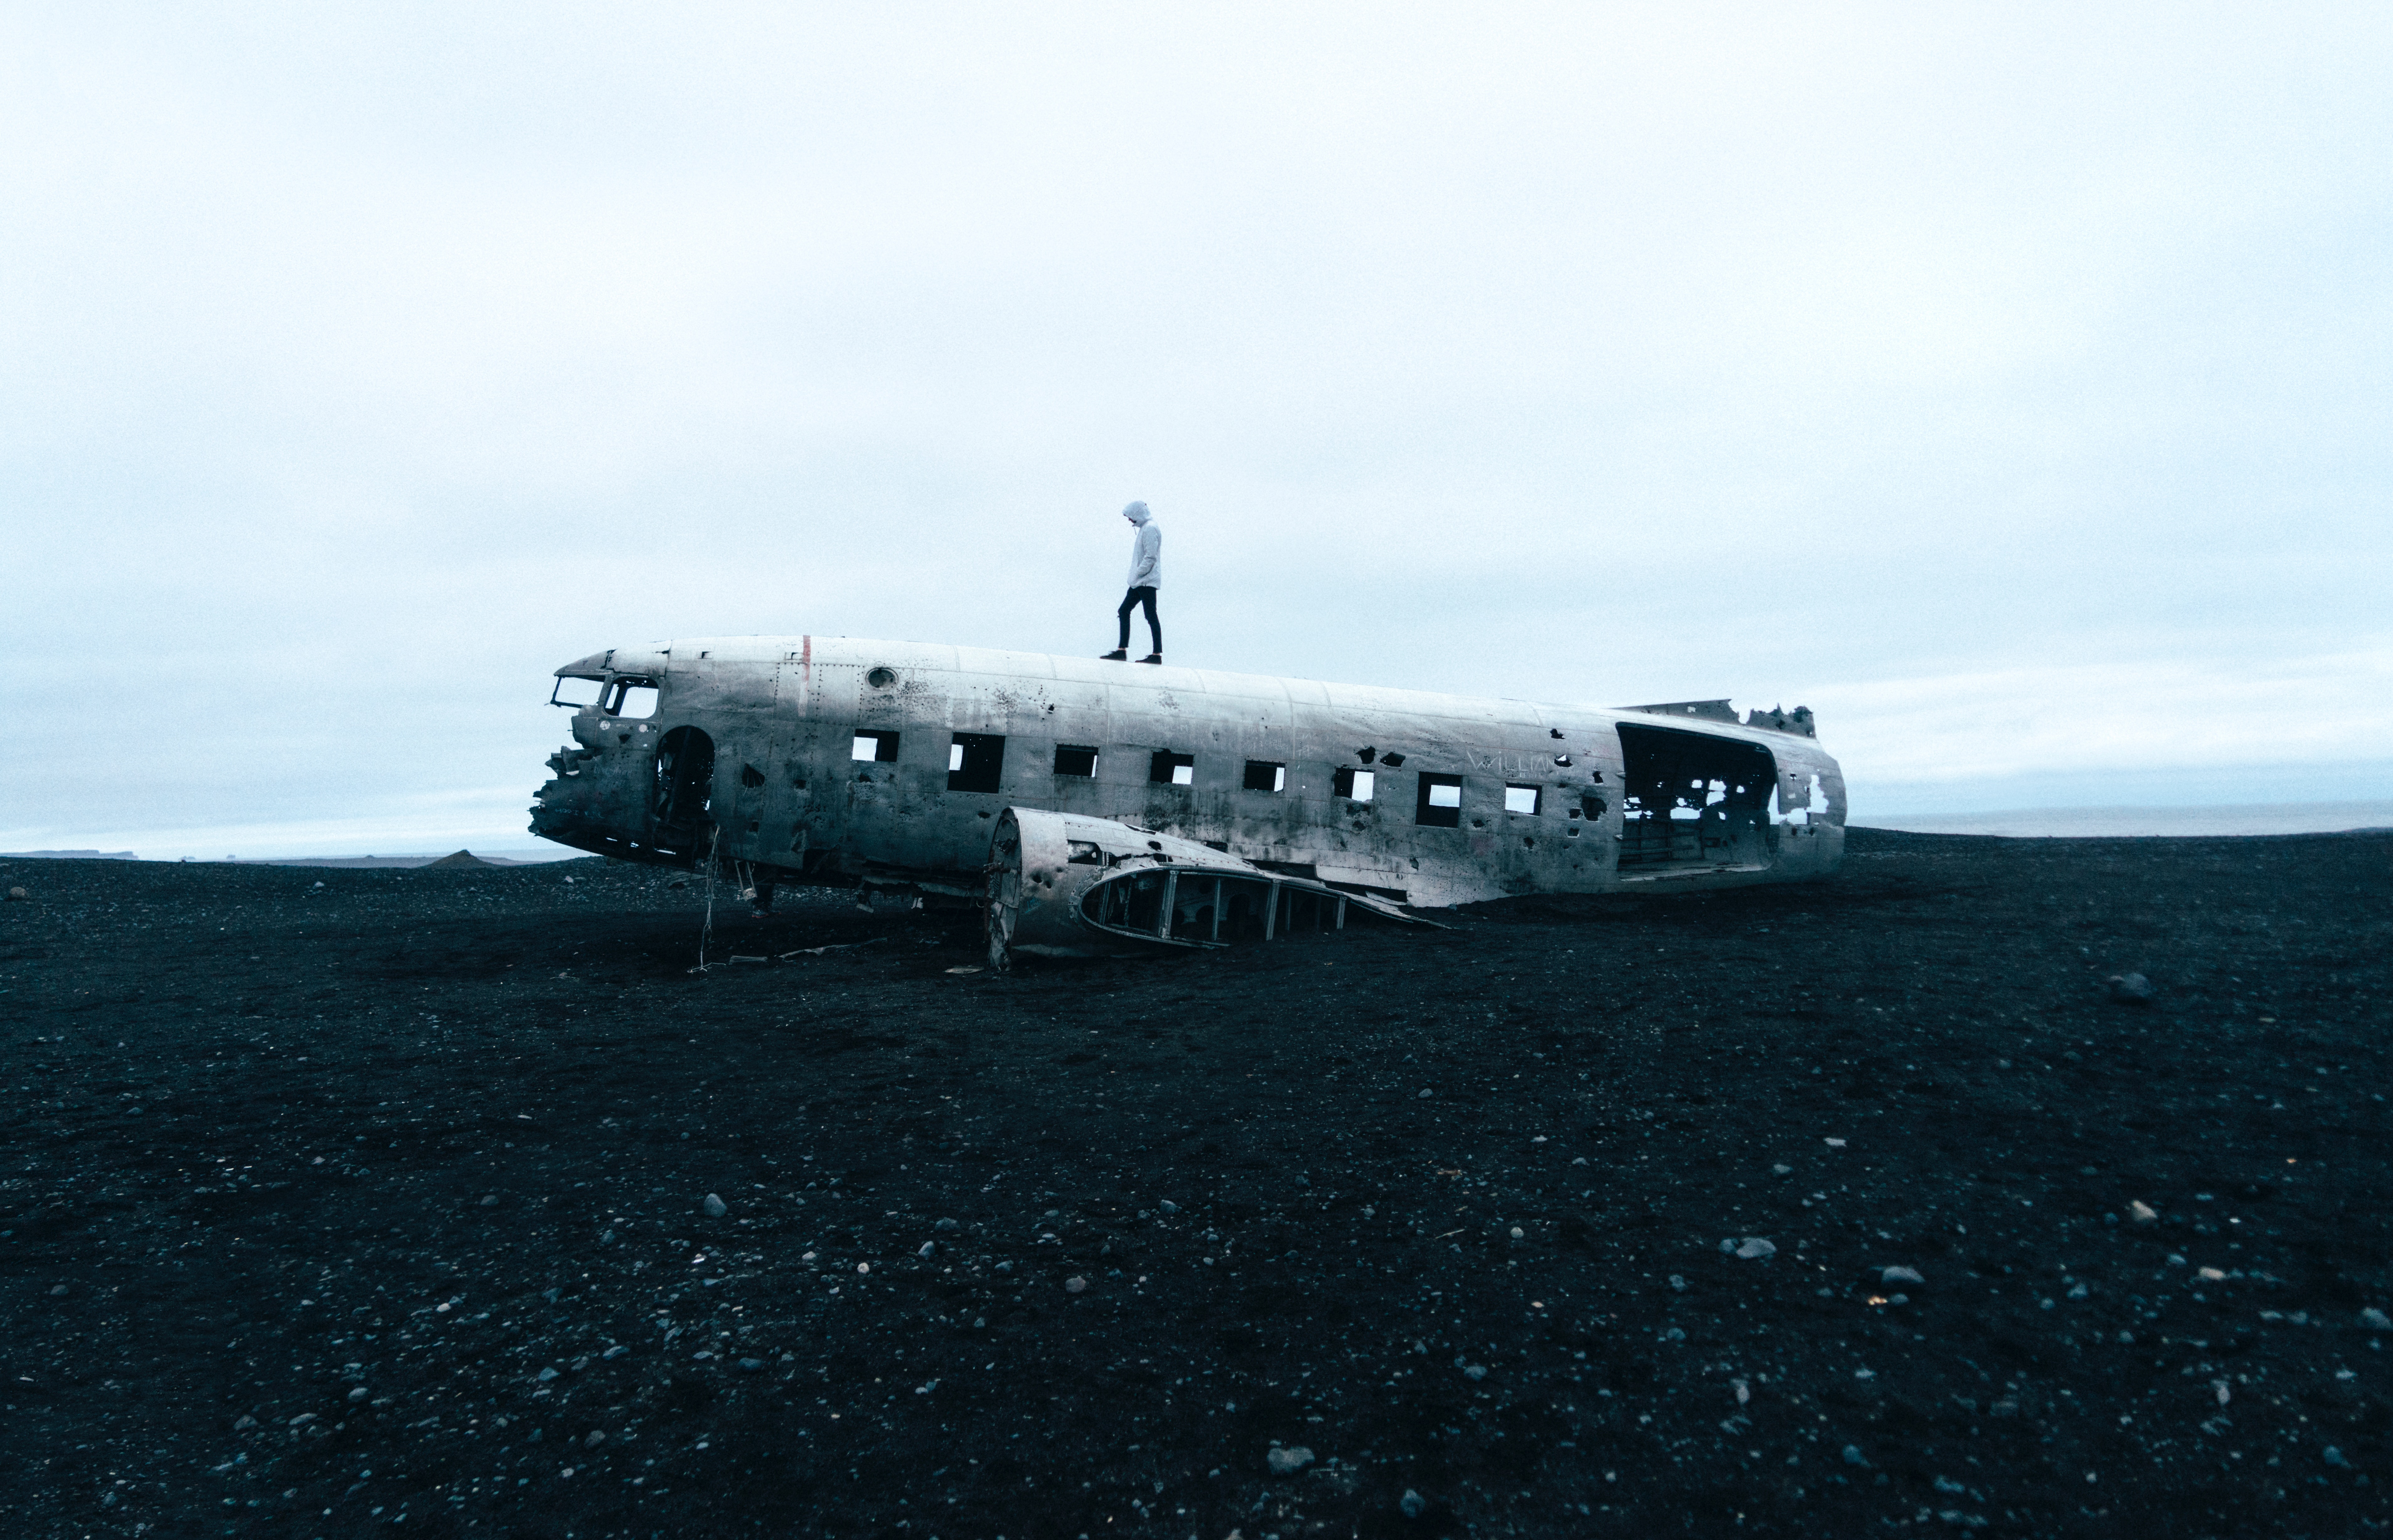
vehicle